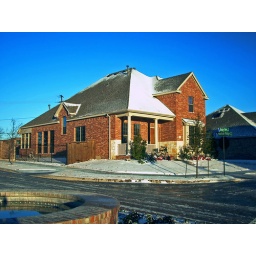
A house in an adjacent neighborhood on the moring of the first white Christmas in North Texas in over 80 years.